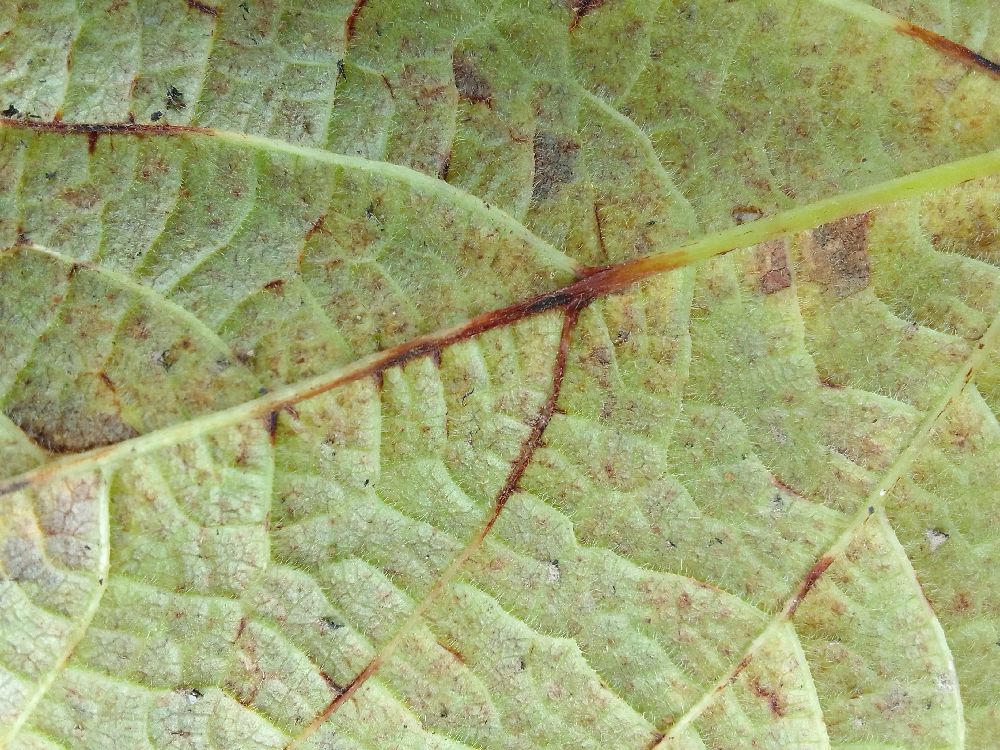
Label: anthracnose